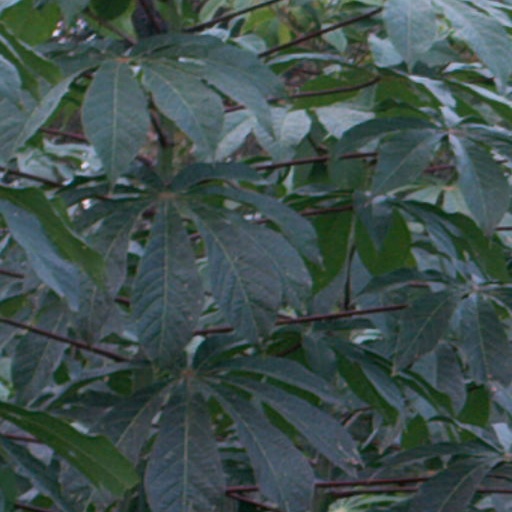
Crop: cassava